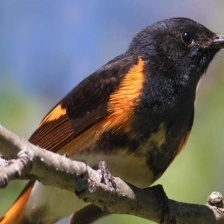
Species: AMERICAN REDSTART
Scientific name: SETOPHAGA RUTICILLA